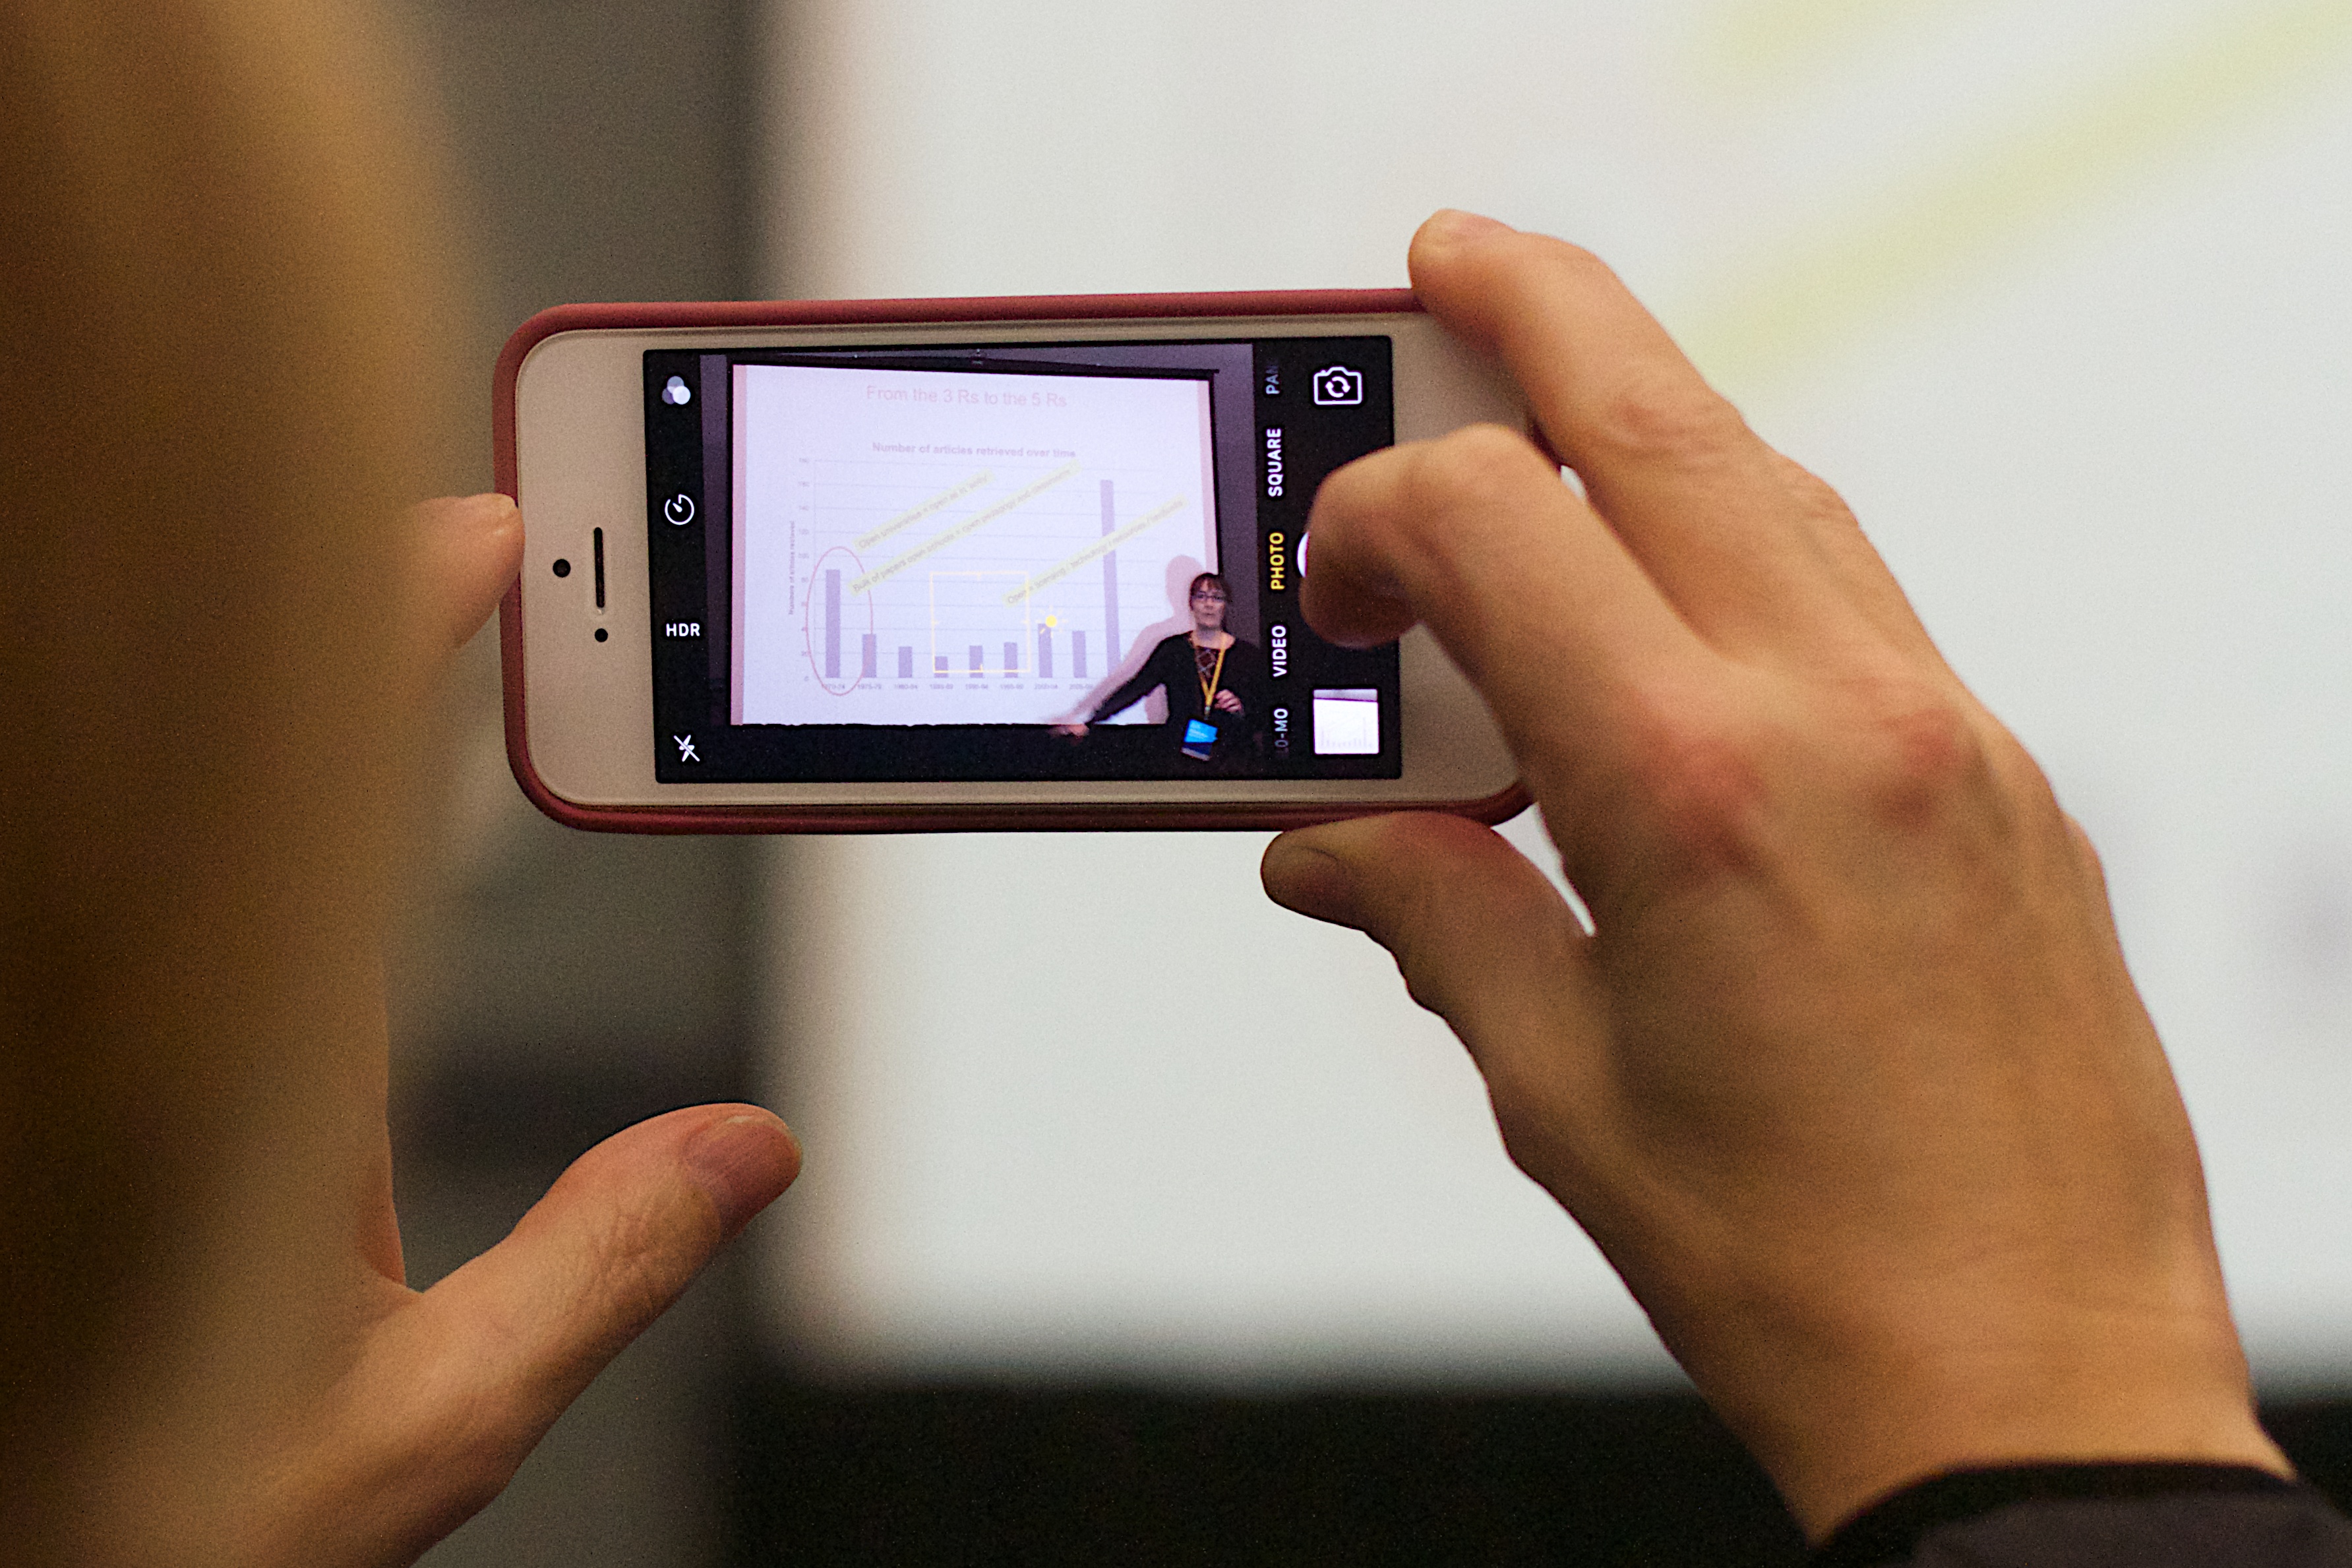
smartphone, hand, technology, photography, finger, gadget, mobile phone, close up, product, electronics, opened16, portable communications device